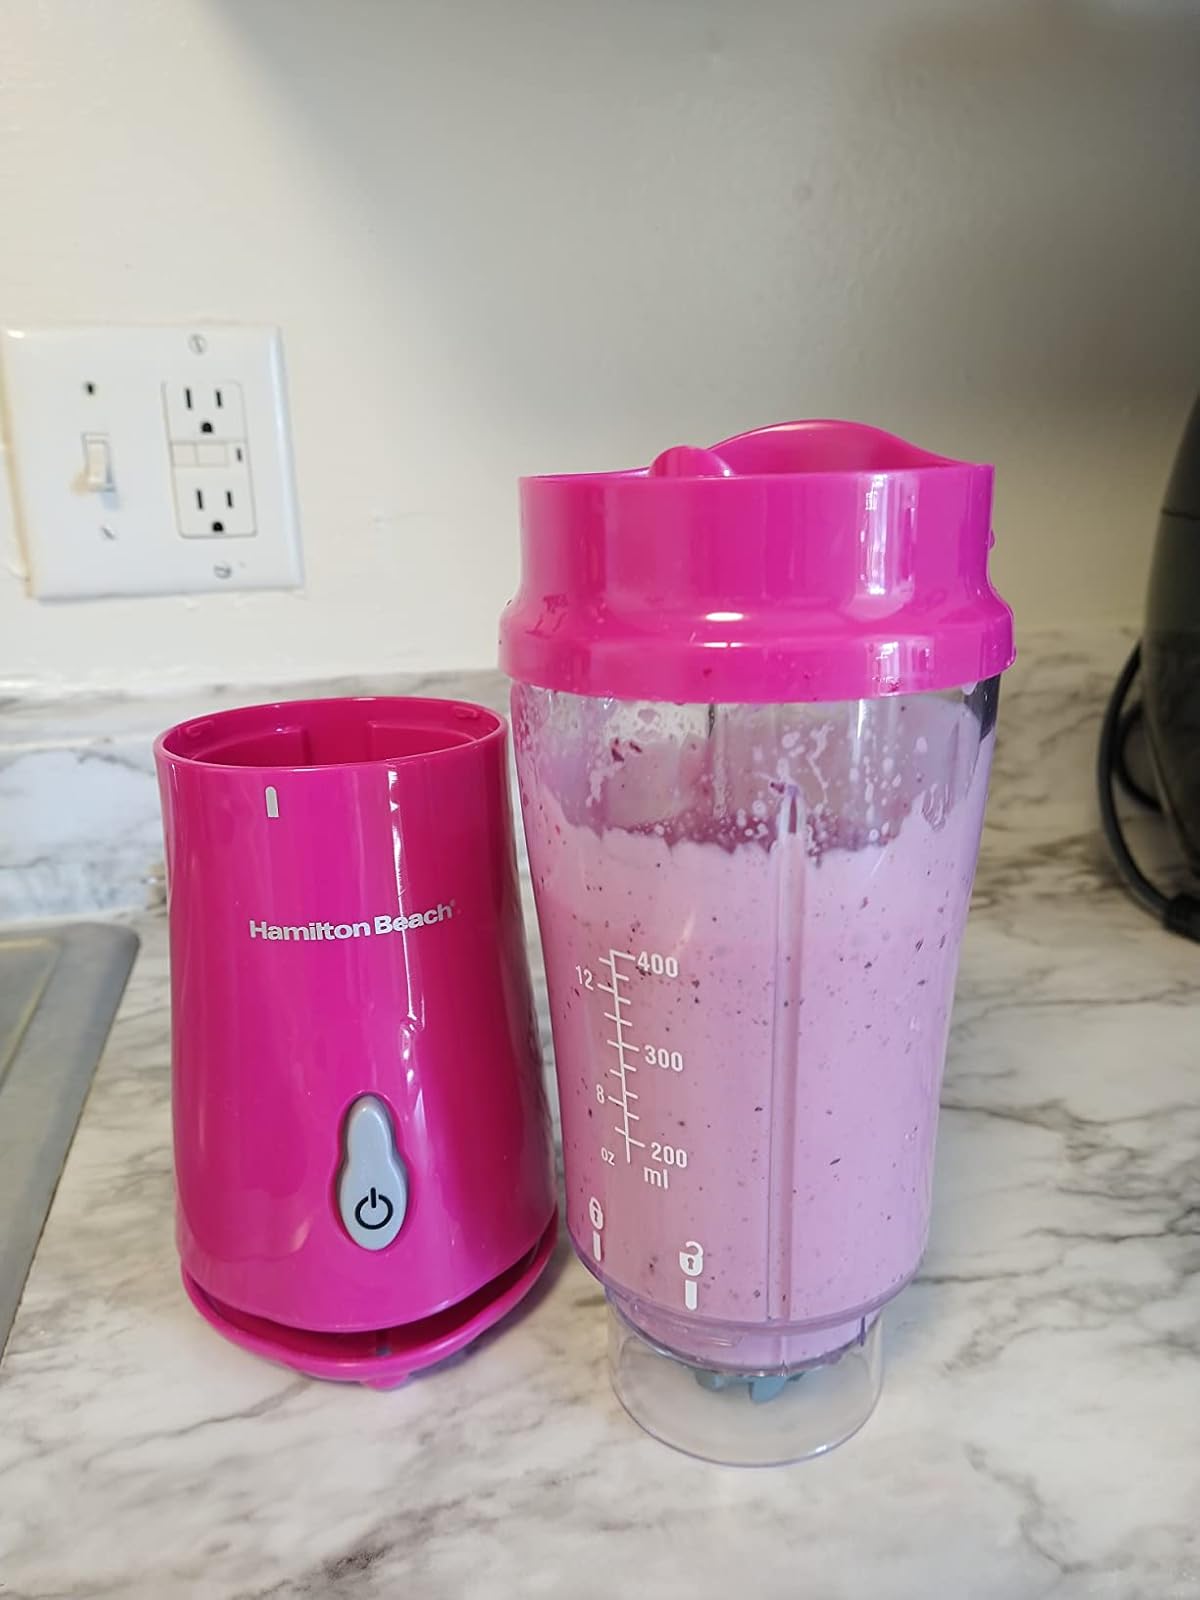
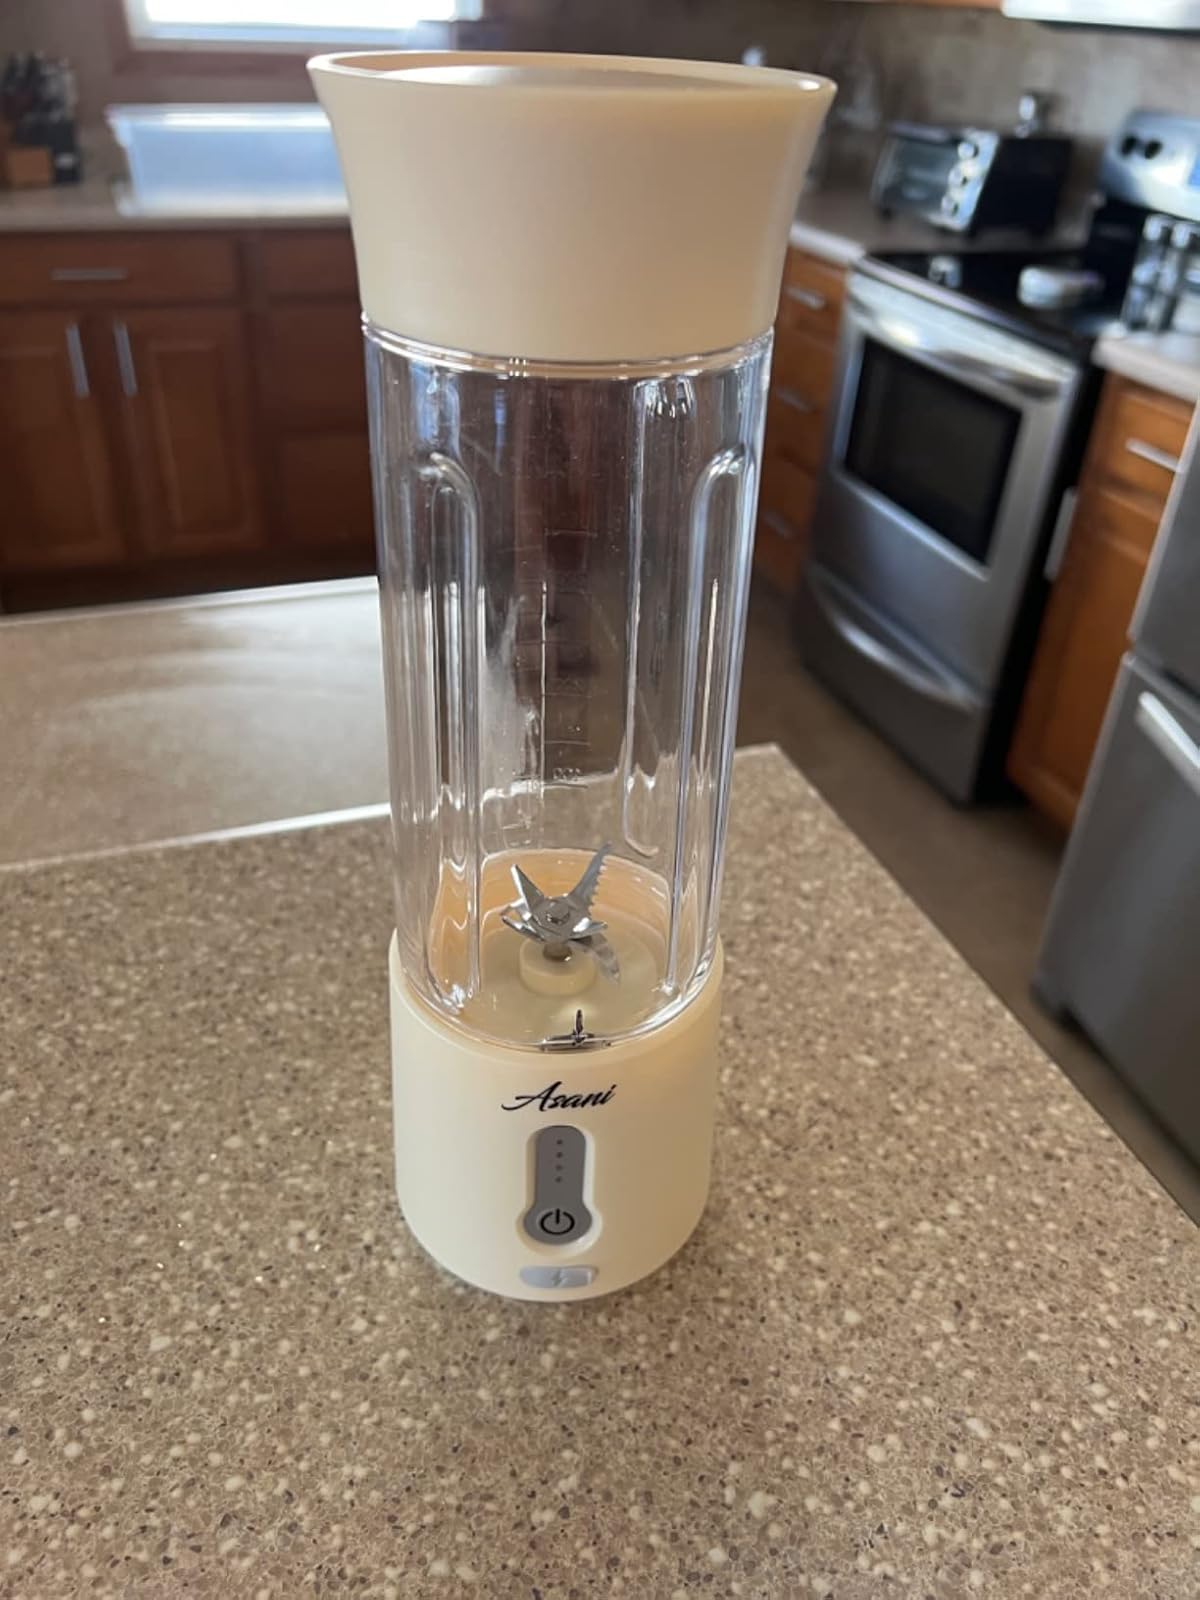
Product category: items_blender
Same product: no